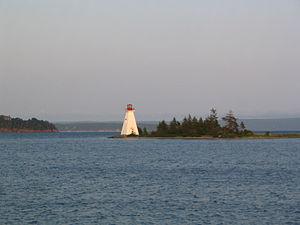
Baddeck est un village canadien située dans le comté de Victoria en Nouvelle-Écosse.